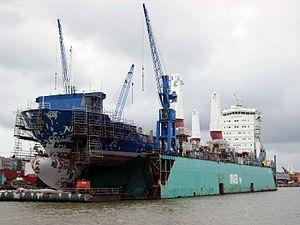
Le Nirint Atlas, générale cargo dans un dock flottant de la compagnie MWB à Bremerhaven en Allemagne IMO 9214551 Español: Un buque en un dique flotante de MWB en Bremerhaven, Alemania. Svenska: En flytdocka av företaget MWB i Bremerhaven i Tyskland.
La réparation navale est, en général, le processus consistant à réparer la structure du navire à la suite de dégâts causés par un abordage, un échouage, etc., ou à la suite d'une usure normale causée par des frictions ou la corrosion. Cependant, elle reprend aussi le processus consistant à modifier un navire.